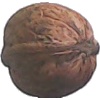
Label: Walnut 1